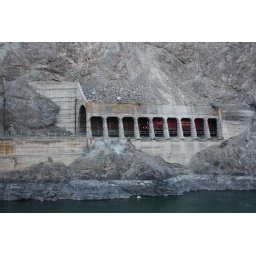
Canadian Pacific Railway train in a rock shed near Spences Bridge, BC, Canada.